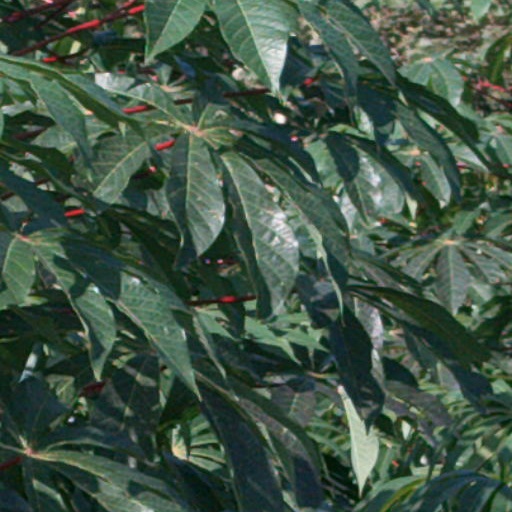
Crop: cassava